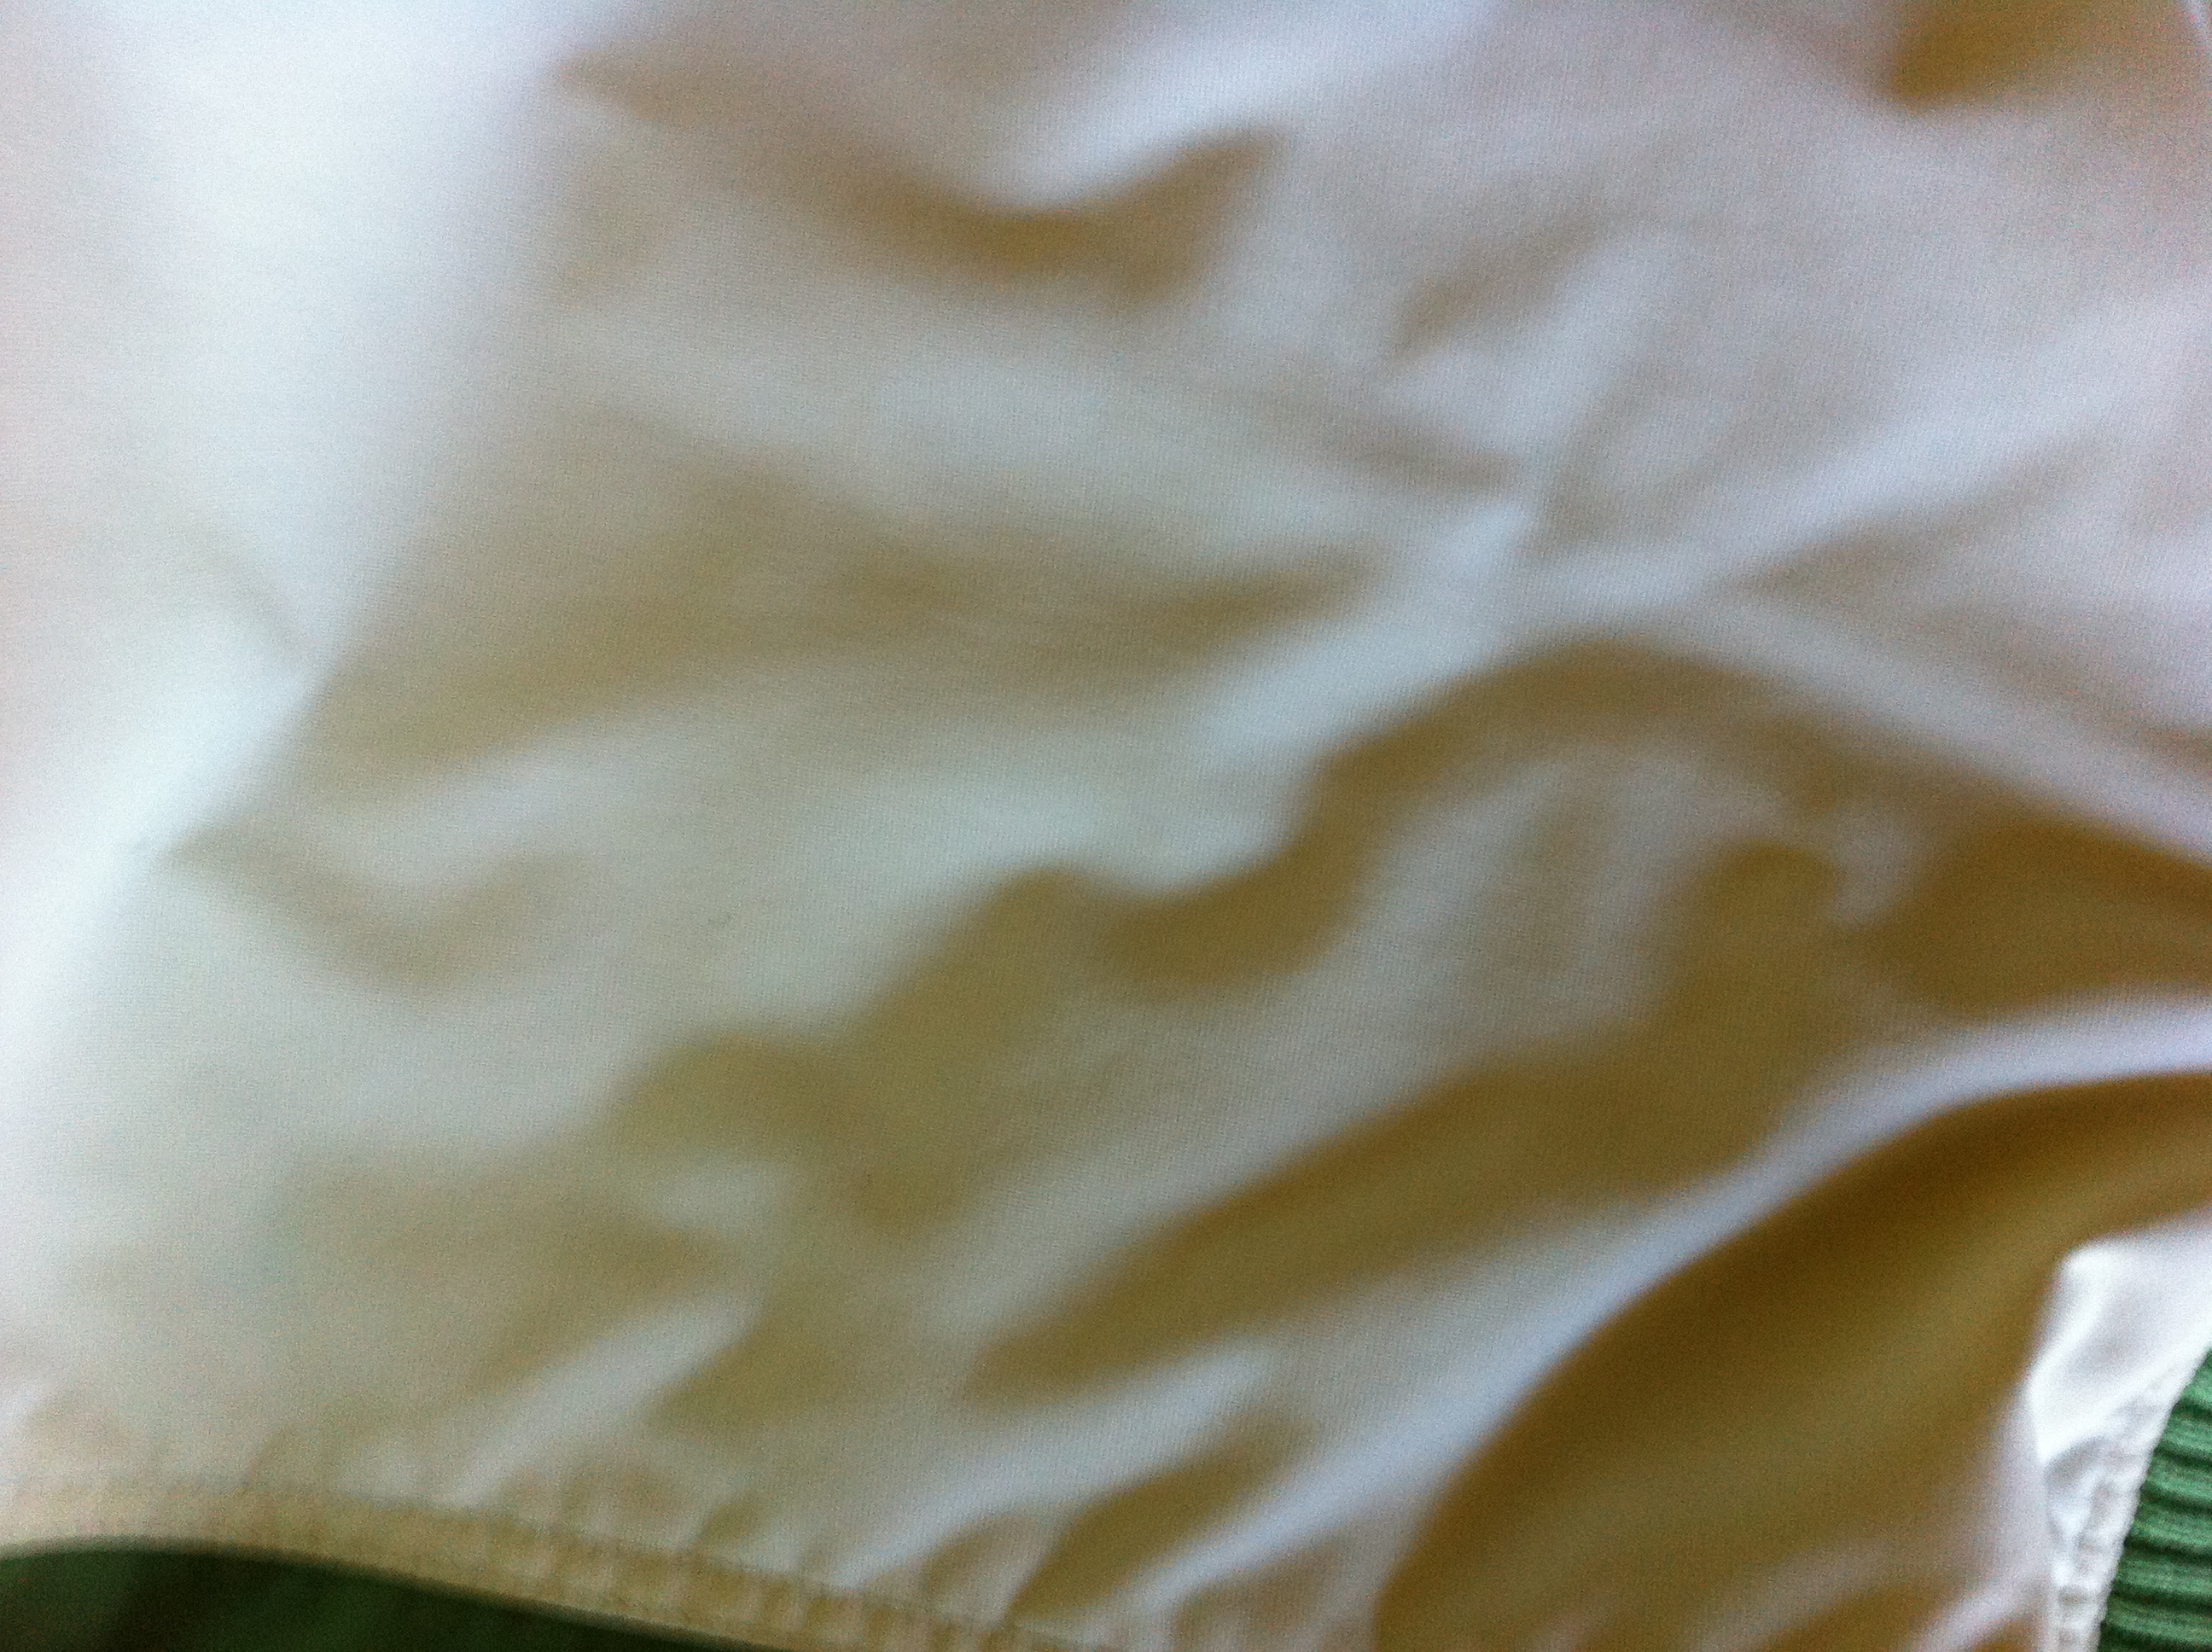Question: What color is this?
Answer: white